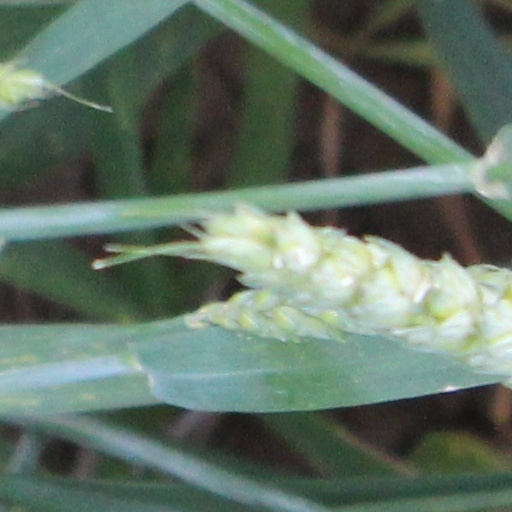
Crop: wheat